Edward Bromley

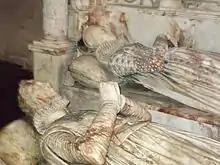
Effigies of George Bromley and Joan Waverton of Hallon, his wife, in St Peter's church at Worfield

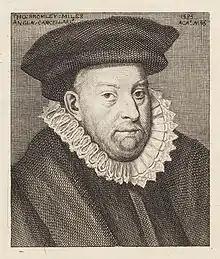
Sir Thomas Bromley, Edward's uncle, who became Lord Chancellor

Edward Bromley's elder brother, Francis, was the heir to the Bromley estates. He had two more brothers and three sisters, who all married into regionally powerful gentry families. The gentry dominated Shropshire and, generally, its boroughs politically and culturally, as there was unusually no resident aristocracy in the county.